Bass guitar tuning

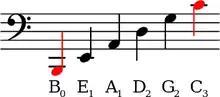
Notation for notes of a 6 strings bass guitar; black notes are those of a 4-strings bass

Each bass guitar tuning assigns pitches to the strings of an electric bass. Because pitches are associated with notes, bass-guitar tunings assign open notes to open strings. There are several techniques for accurately tuning the strings of an electric bass. Bass method or lesson books introduce one or more tuning techniques, such as: